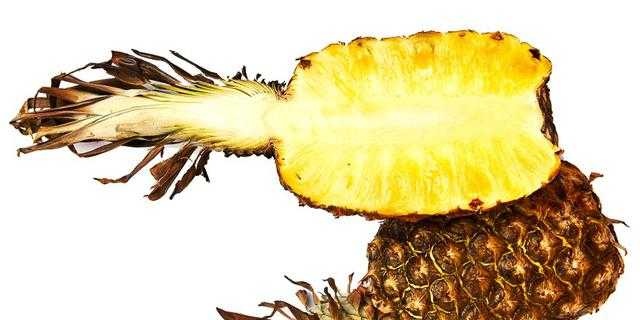
Label: Pineapple